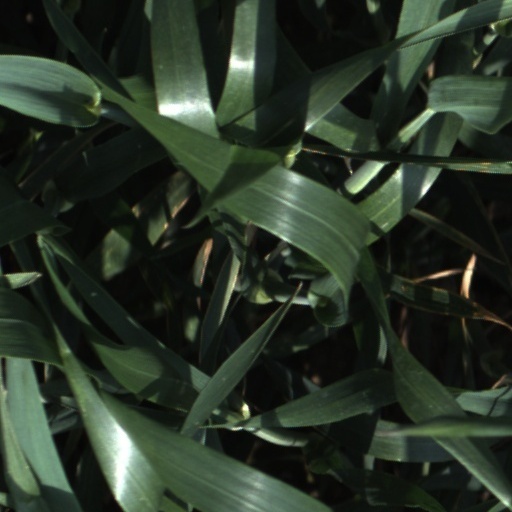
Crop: wheat